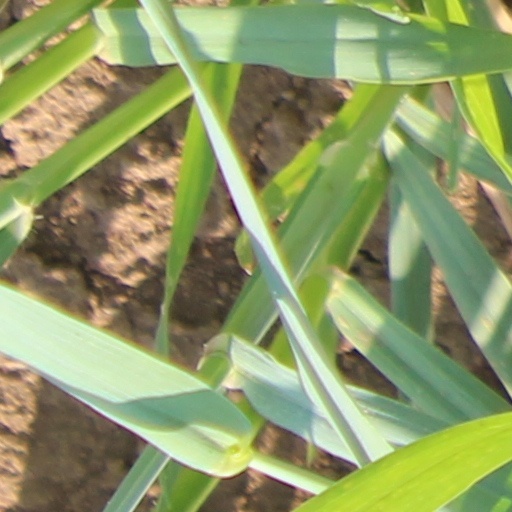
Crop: wheat